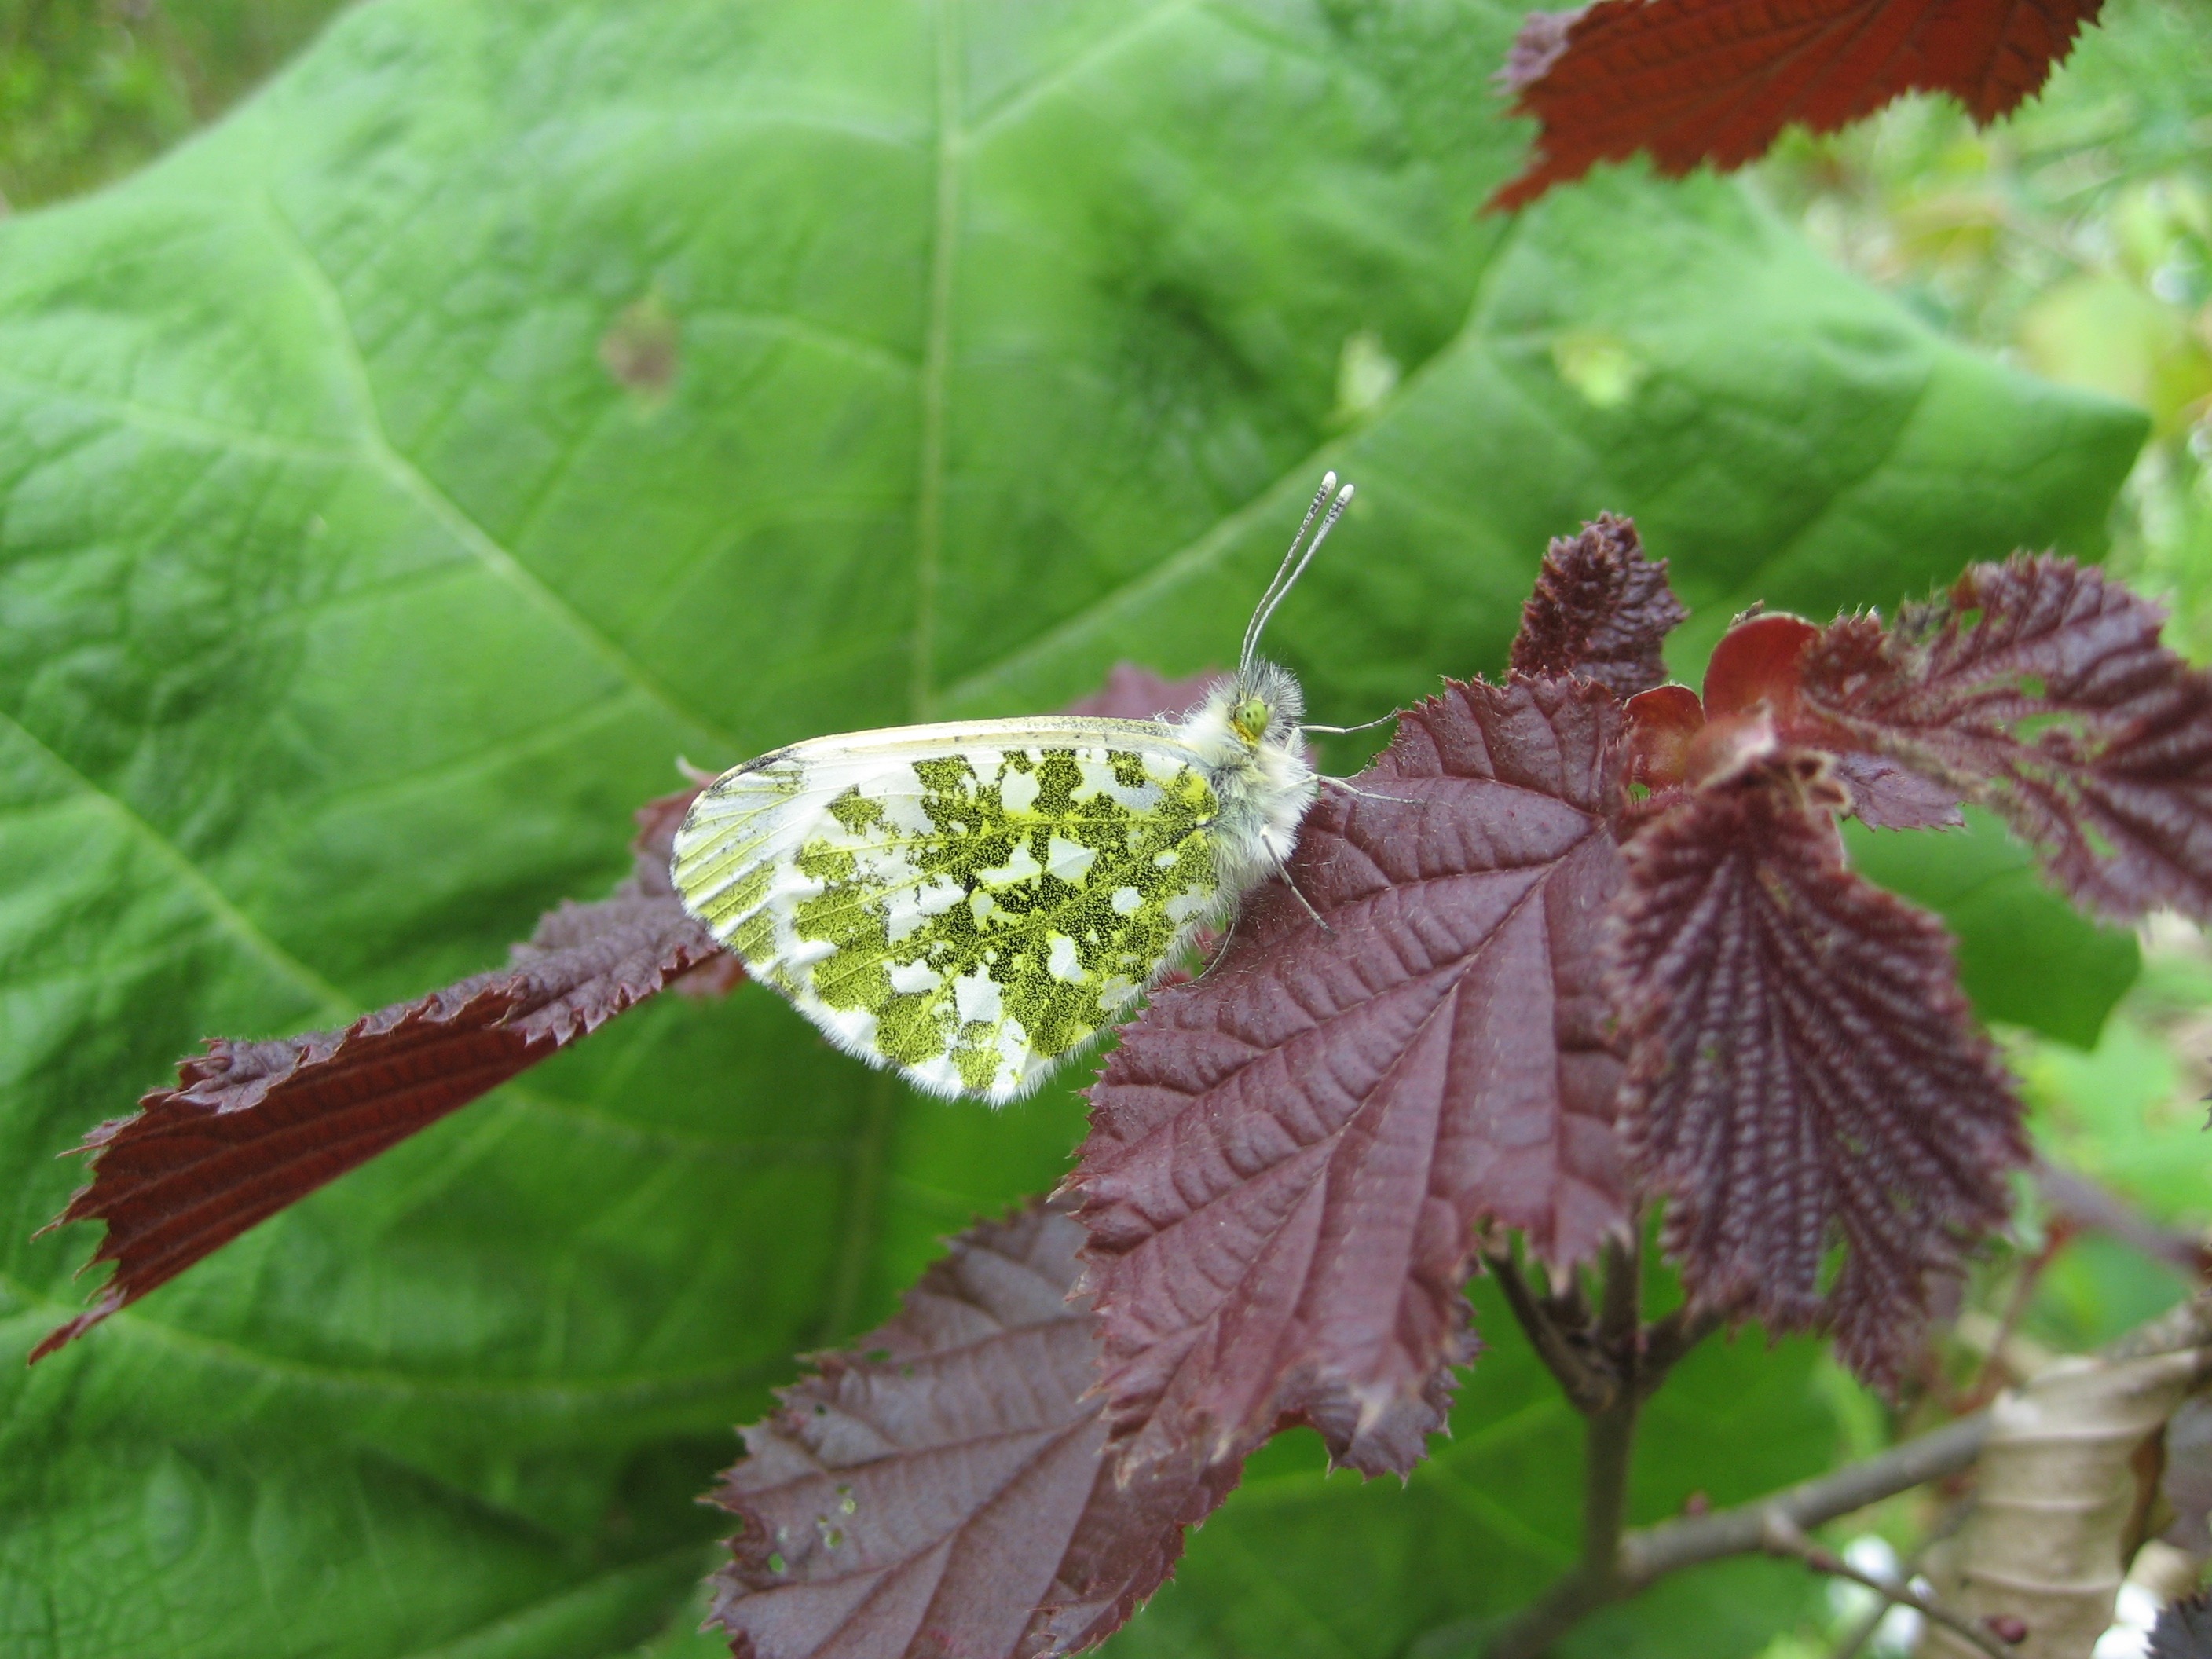
tree, nature, plant, leaf, flower, spring, green, herb, produce, insect, botany, butterfly, flora, invertebrate, macro photography, flowering plant, motte, land plant, perilla frutescens